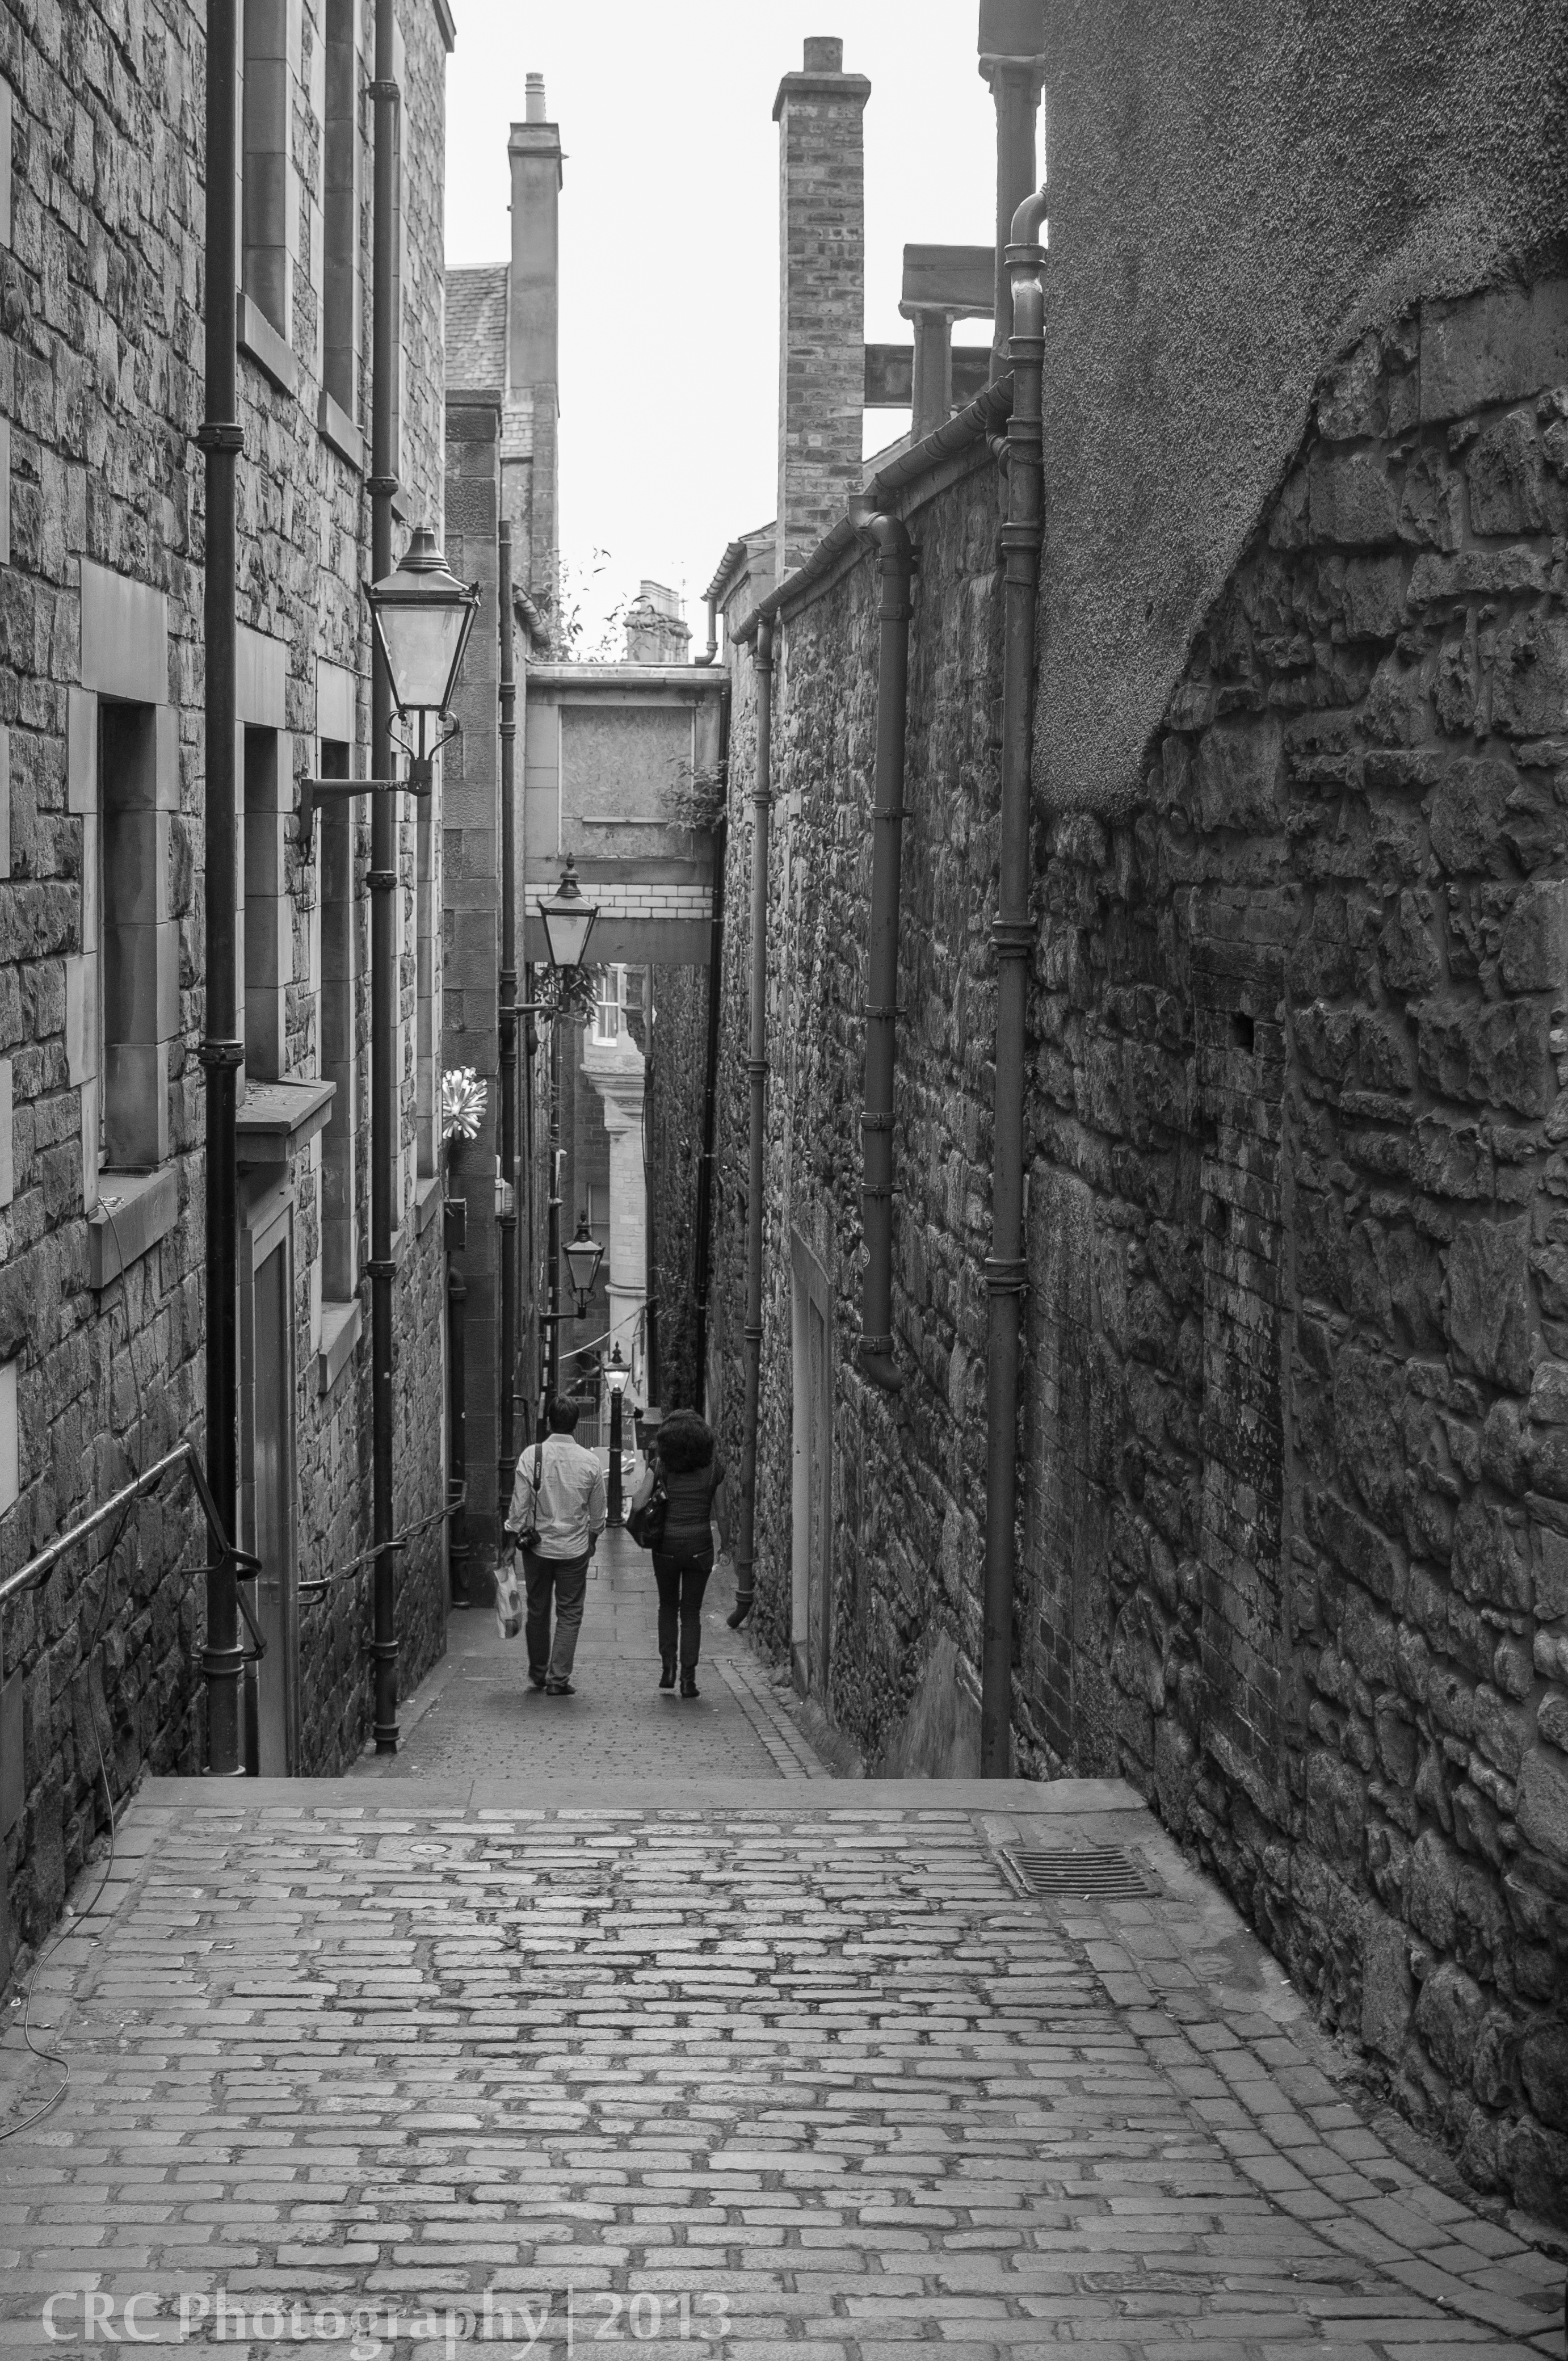
black and white, people, road, white, street, sidewalk, town, alley, cobblestone, city, urban, wall, black, monochrome, lane, uk, blackandwhite, mono, infrastructure, history, scotland, edinburgh, shape, cobbles, road surface, urban area, monochrome photography, nonbuilding structure